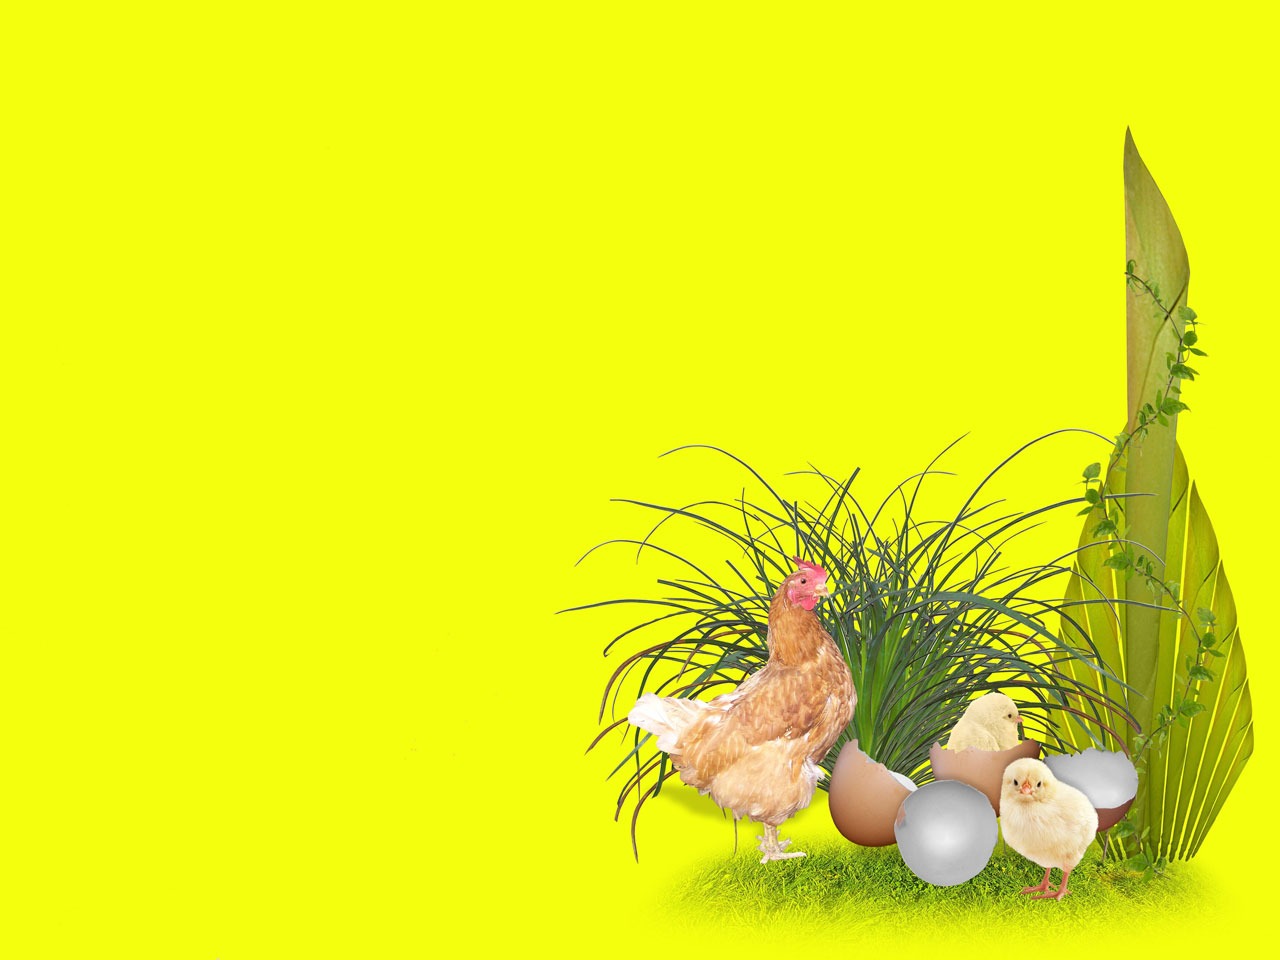
yellow, grass, cartoon, branch, plant, grass family, flower, leaf, land plant, art, illustration